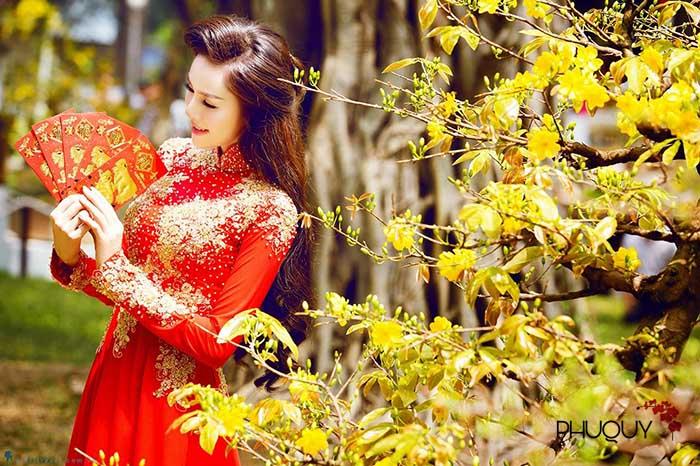
cô gái mặc áo dài màu đỏ đang cầm những bao lì xì trên tay